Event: Ecuador Earthquake
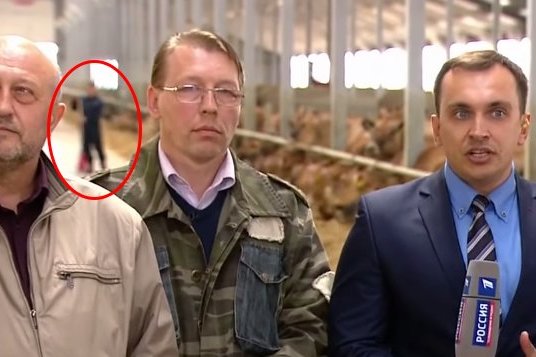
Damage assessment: no_damage